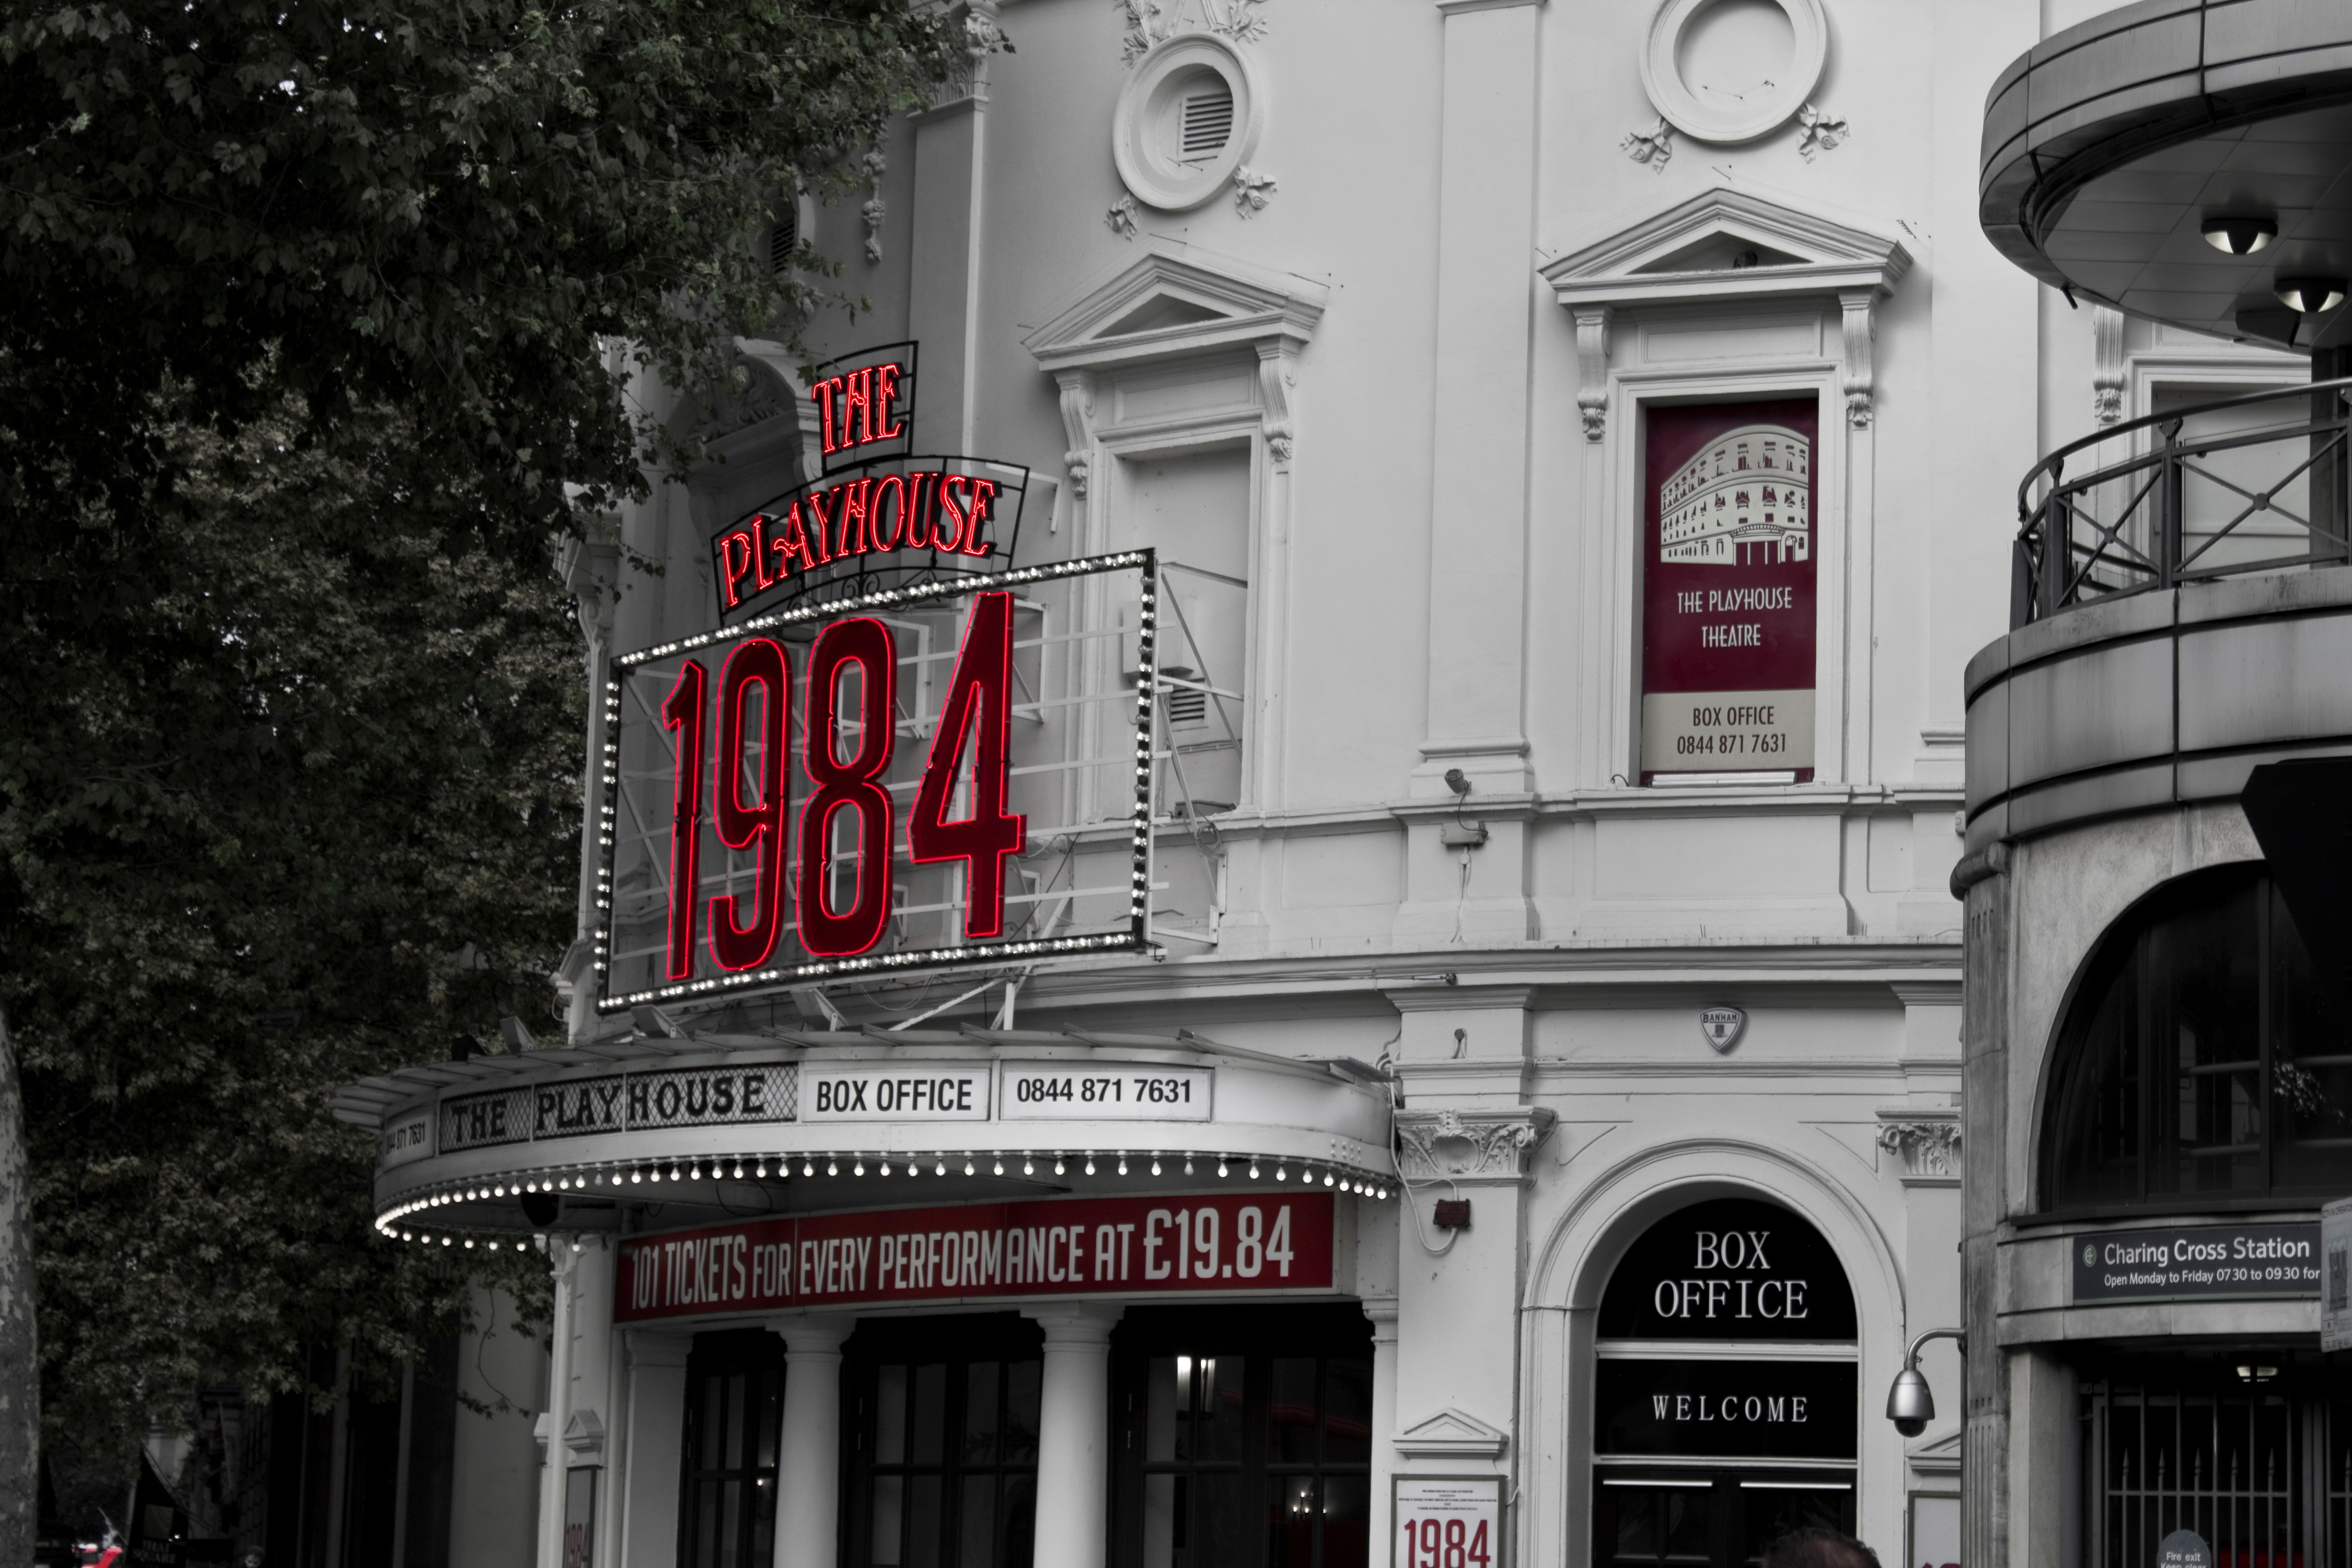
architecture, road, street, downtown, facade, urban area